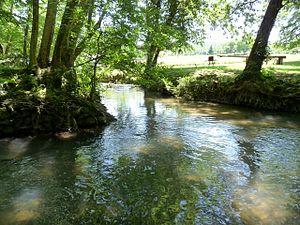
Illustration de la rivière Couze, affluent de la Dordogne dans le département de la Dordogne. Image située sur la commune de Bayac.
Bayac est une commune française située dans le département de la Dordogne, en région Nouvelle-Aquitaine.
La Couze est un ruisseau français du département de la Dordogne, affluent rive gauche de la Dordogne.